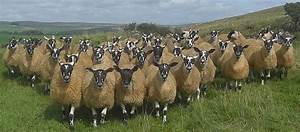
Label: pecora